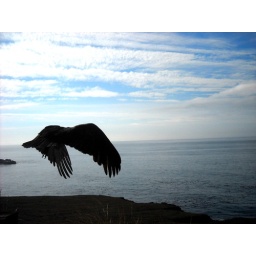
This creature let me get within a couple feet of it before it, well, made like a bird and flew.